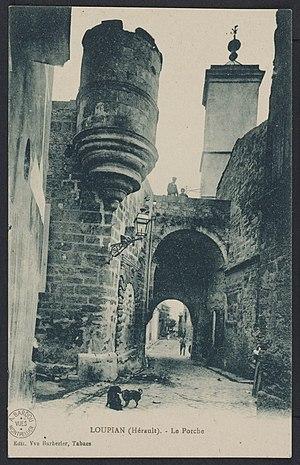
Loupian. - Le porche
Loupian est une commune française située dans le département de l'Hérault, en région Occitanie. Elle appartient à la communauté d'agglomération Sète Agglopôle Méditerranée.